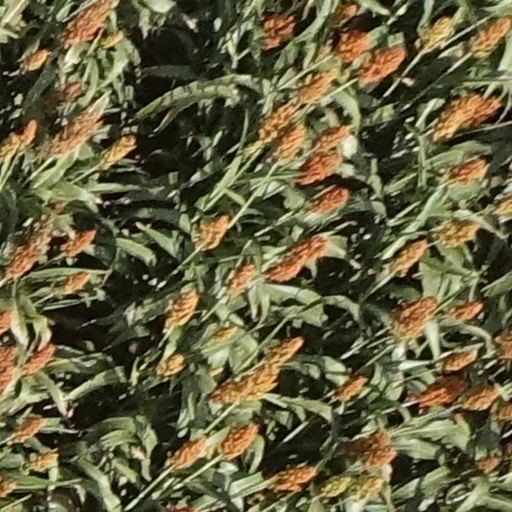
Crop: sorghum